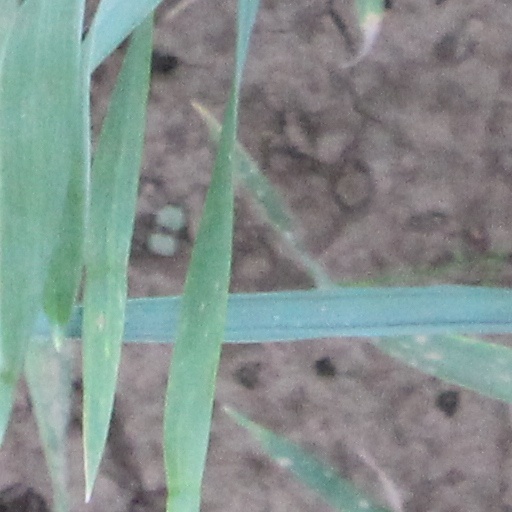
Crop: wheat